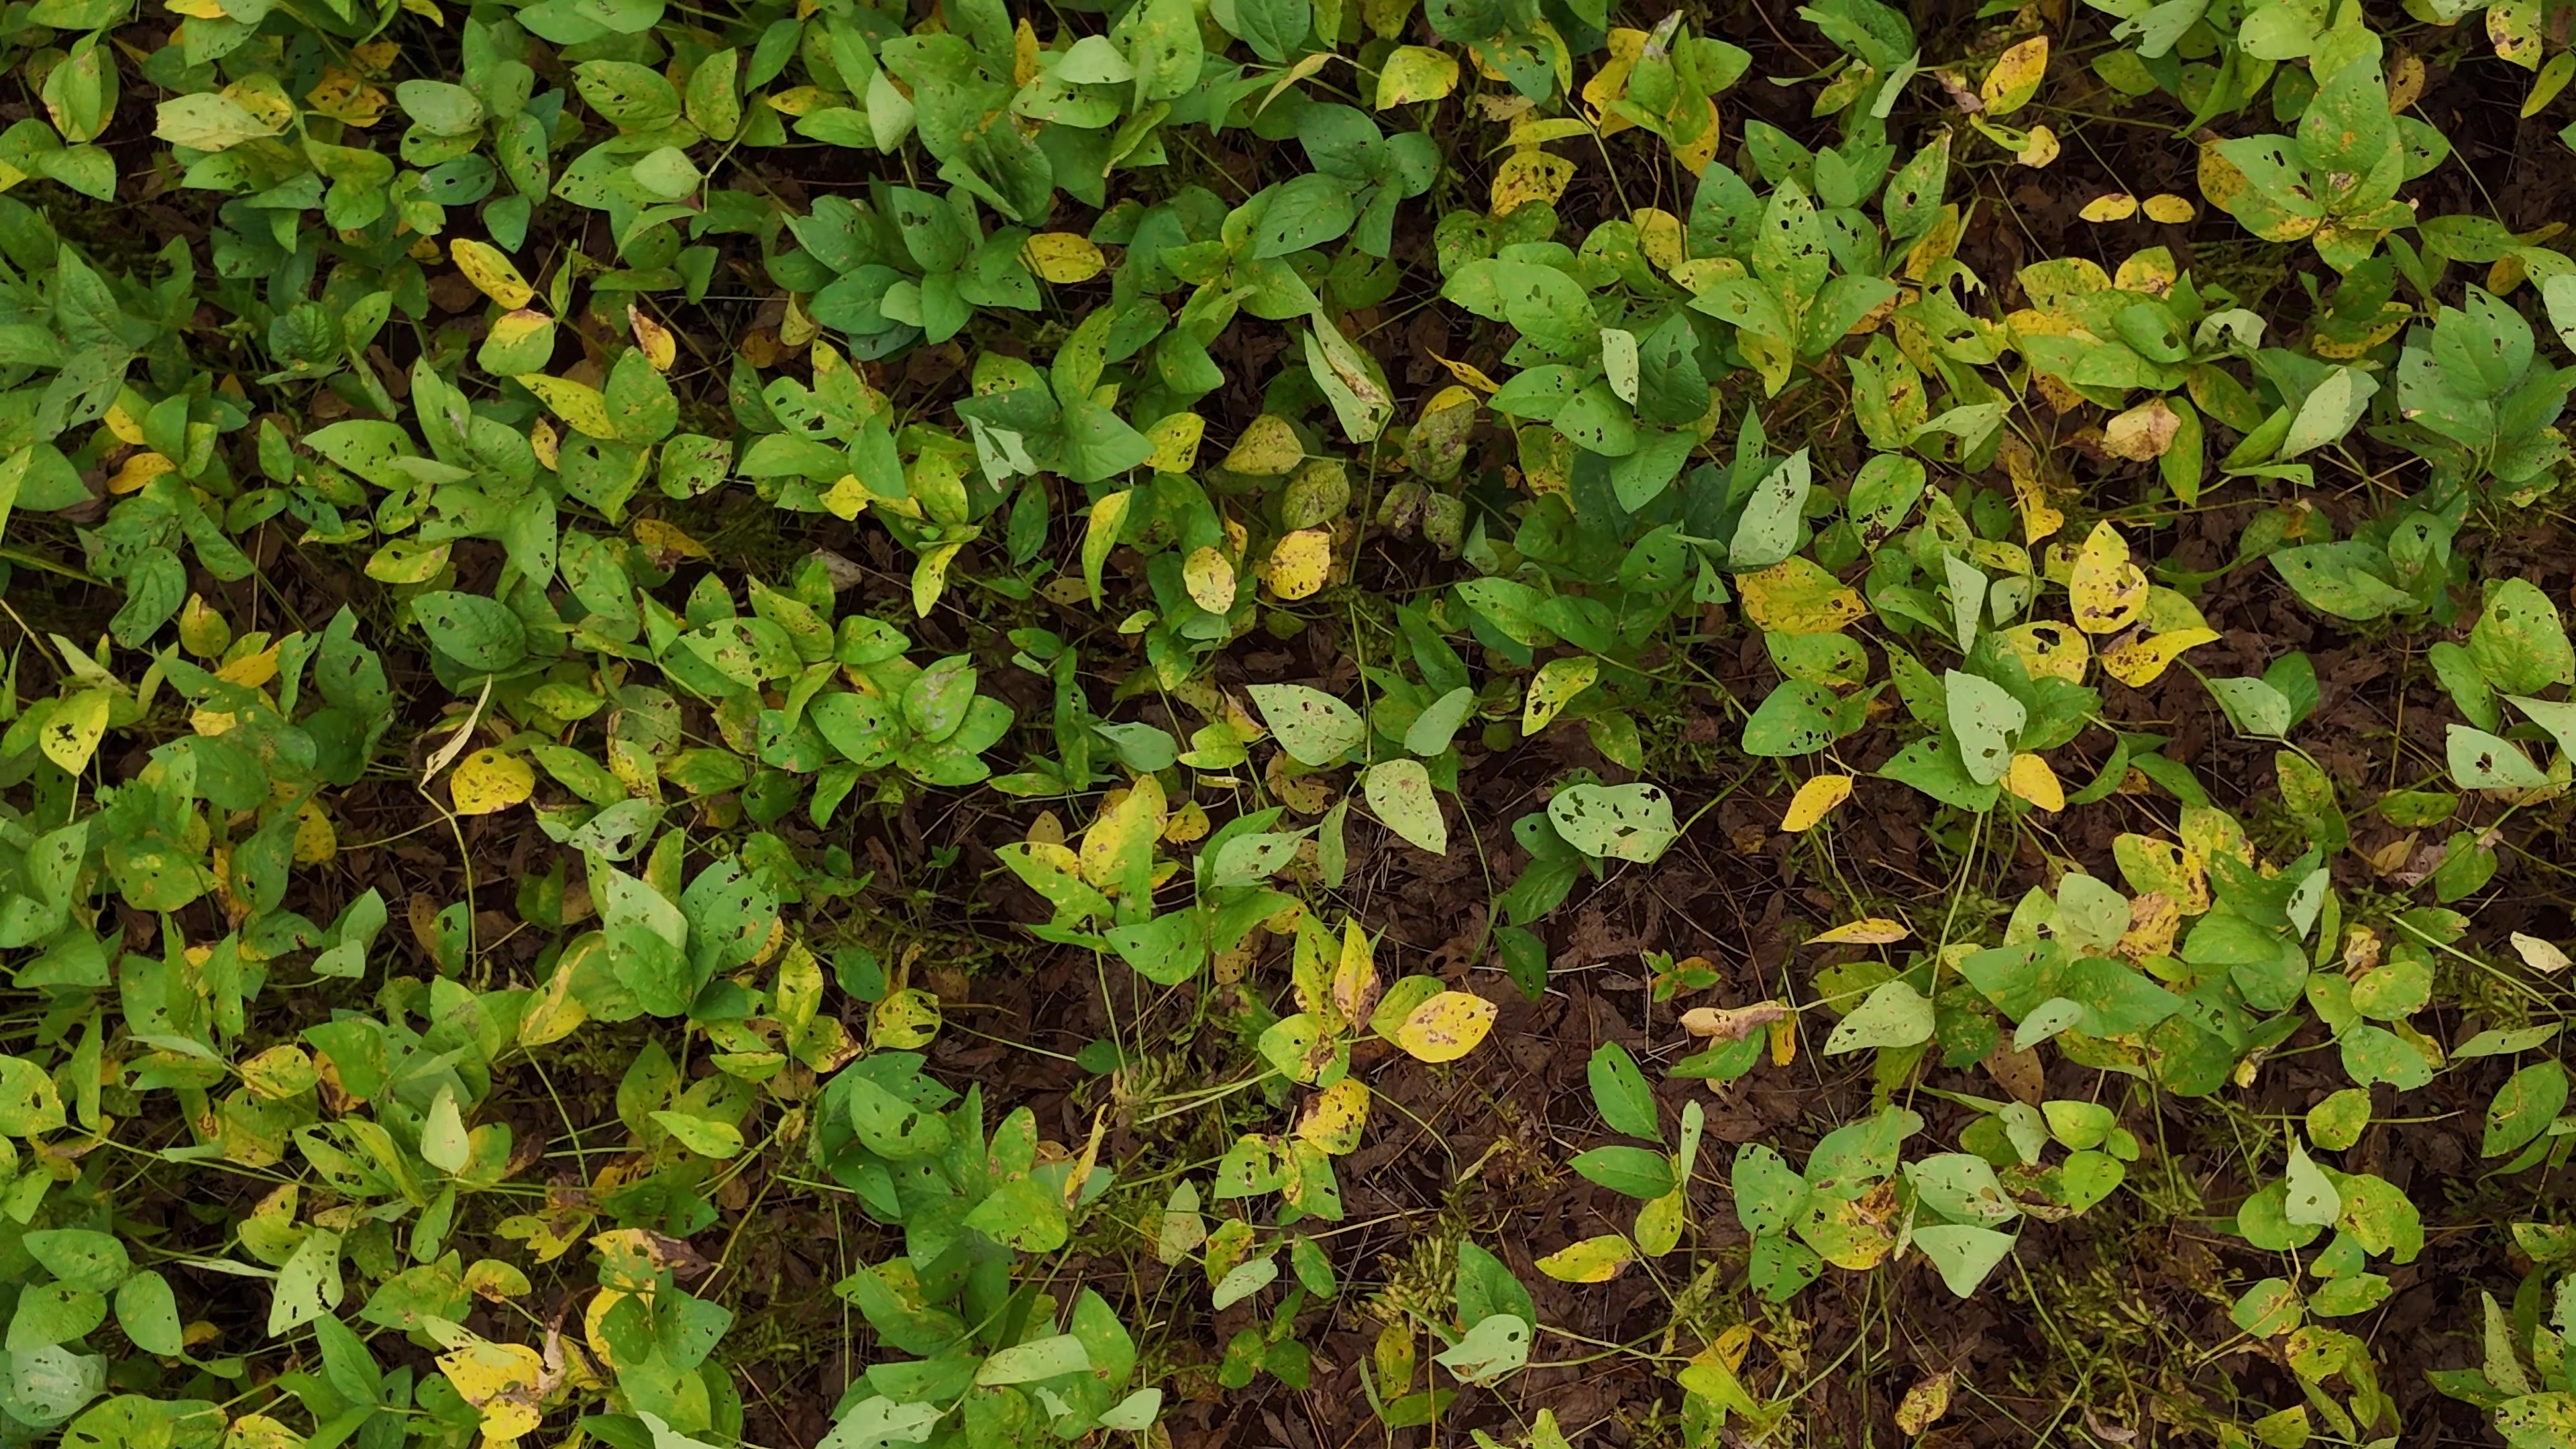
Label: Rust